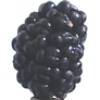
Label: mulberry